Walking Down Broadway

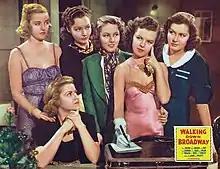
Lobby card

Walking Down Broadway is a 1938 American film drama made by Twentieth Century-Fox Film Corporation and directed by Norman Foster.